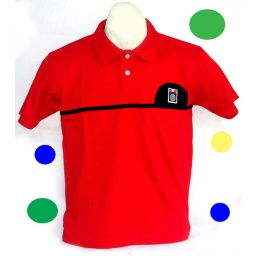
Kid Bois red polo shirt with black saw in accent